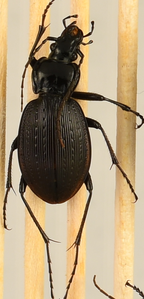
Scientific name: Carabus goryi
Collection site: Mountain Lake Biological Station NEON (MLBS), plot MLBS_010